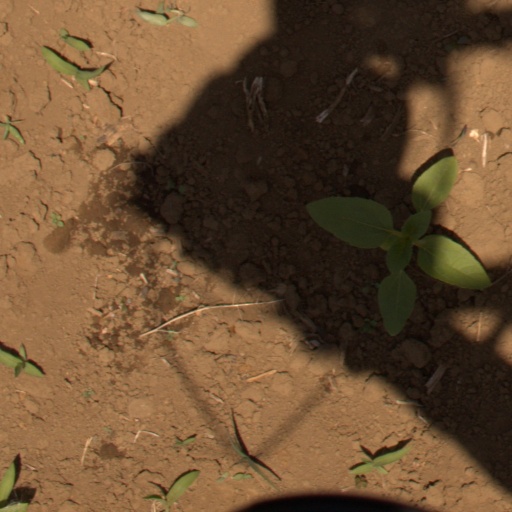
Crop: Jerusalem artichoke